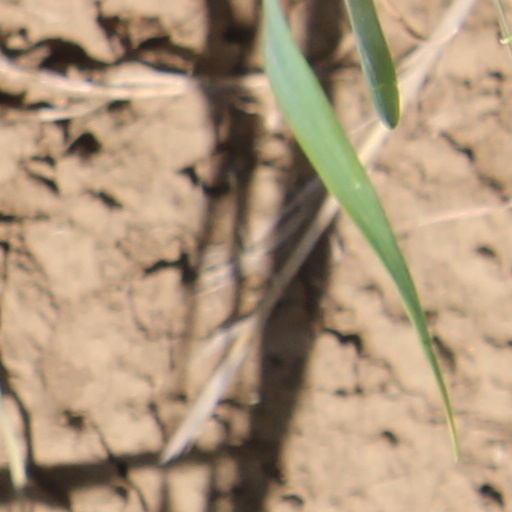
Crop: wheat